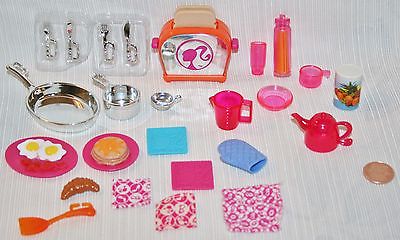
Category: toaster